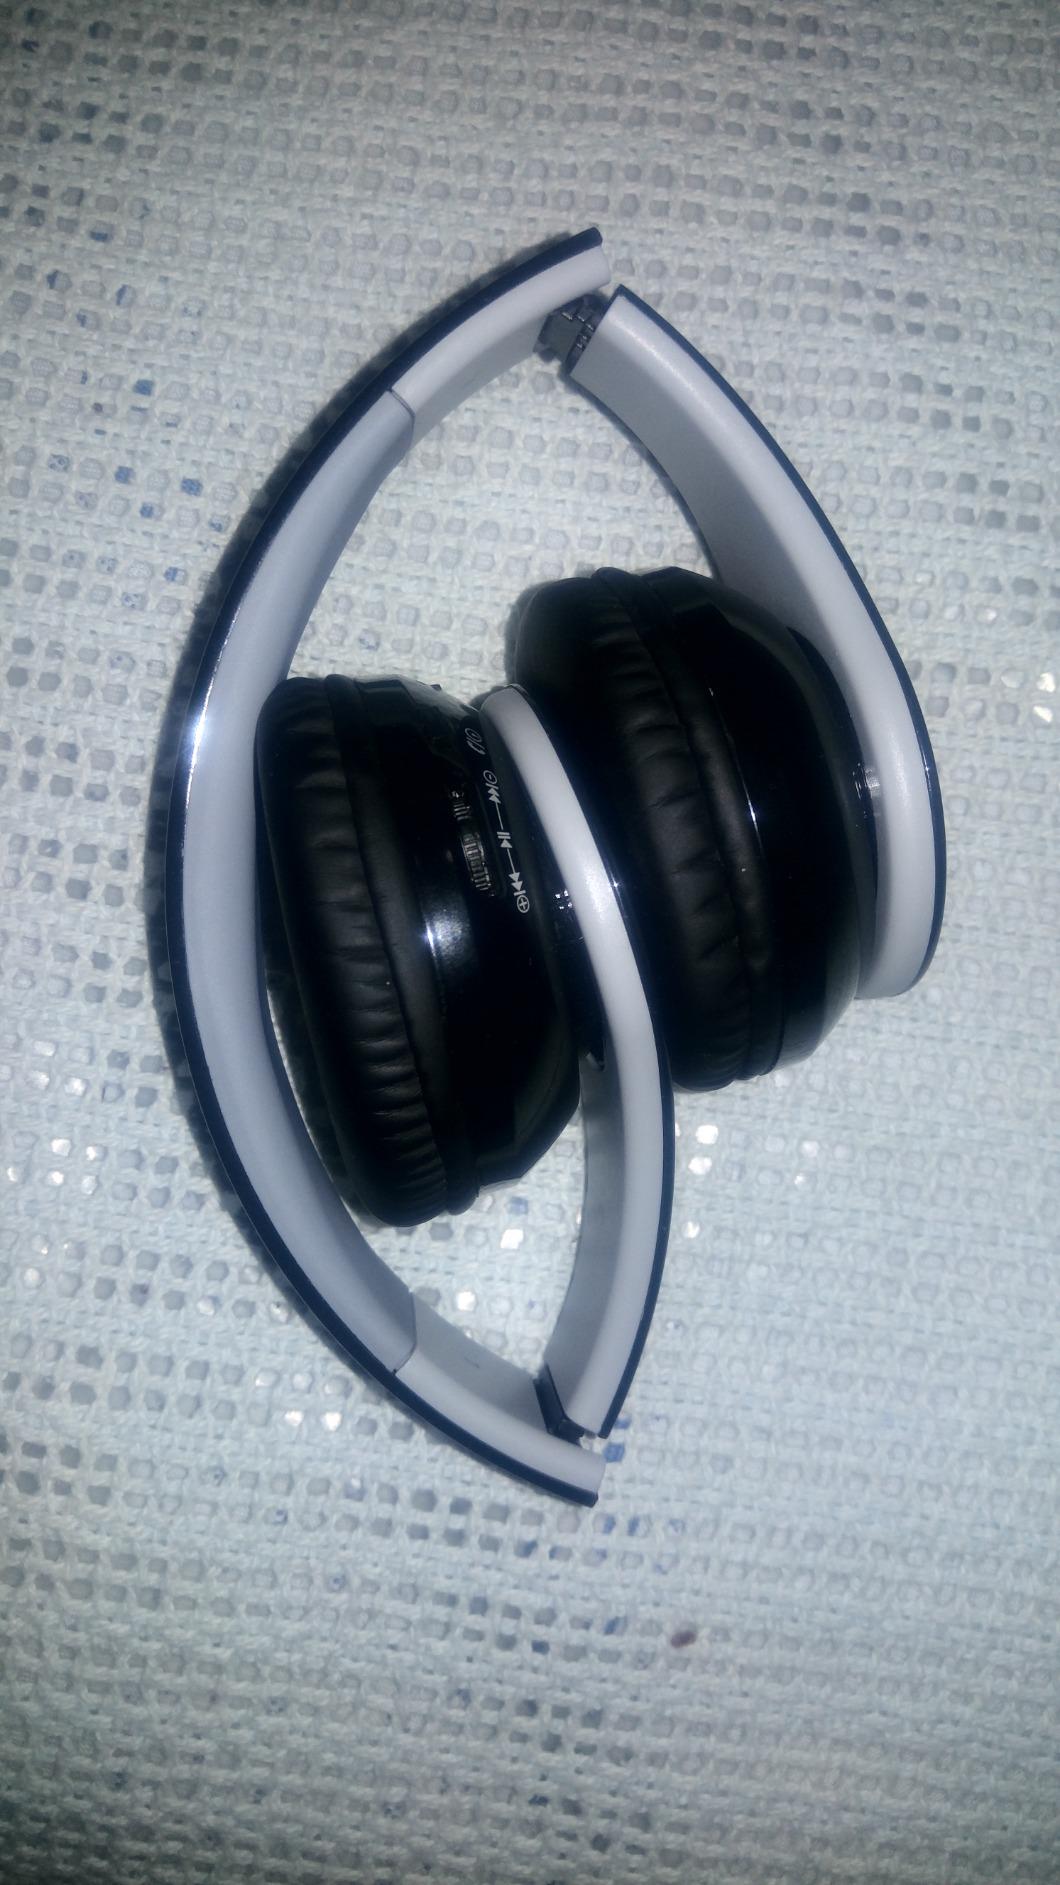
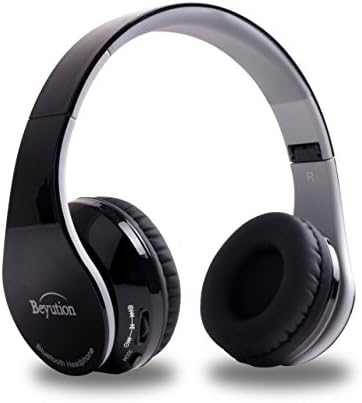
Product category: headphones
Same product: yes